Stout House (Petoskey, Michigan)

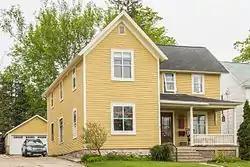

The Stout House is a private house located at 606 Grove Street in Petoskey, Michigan. It was placed on the National Register of Historic Places in 1986.